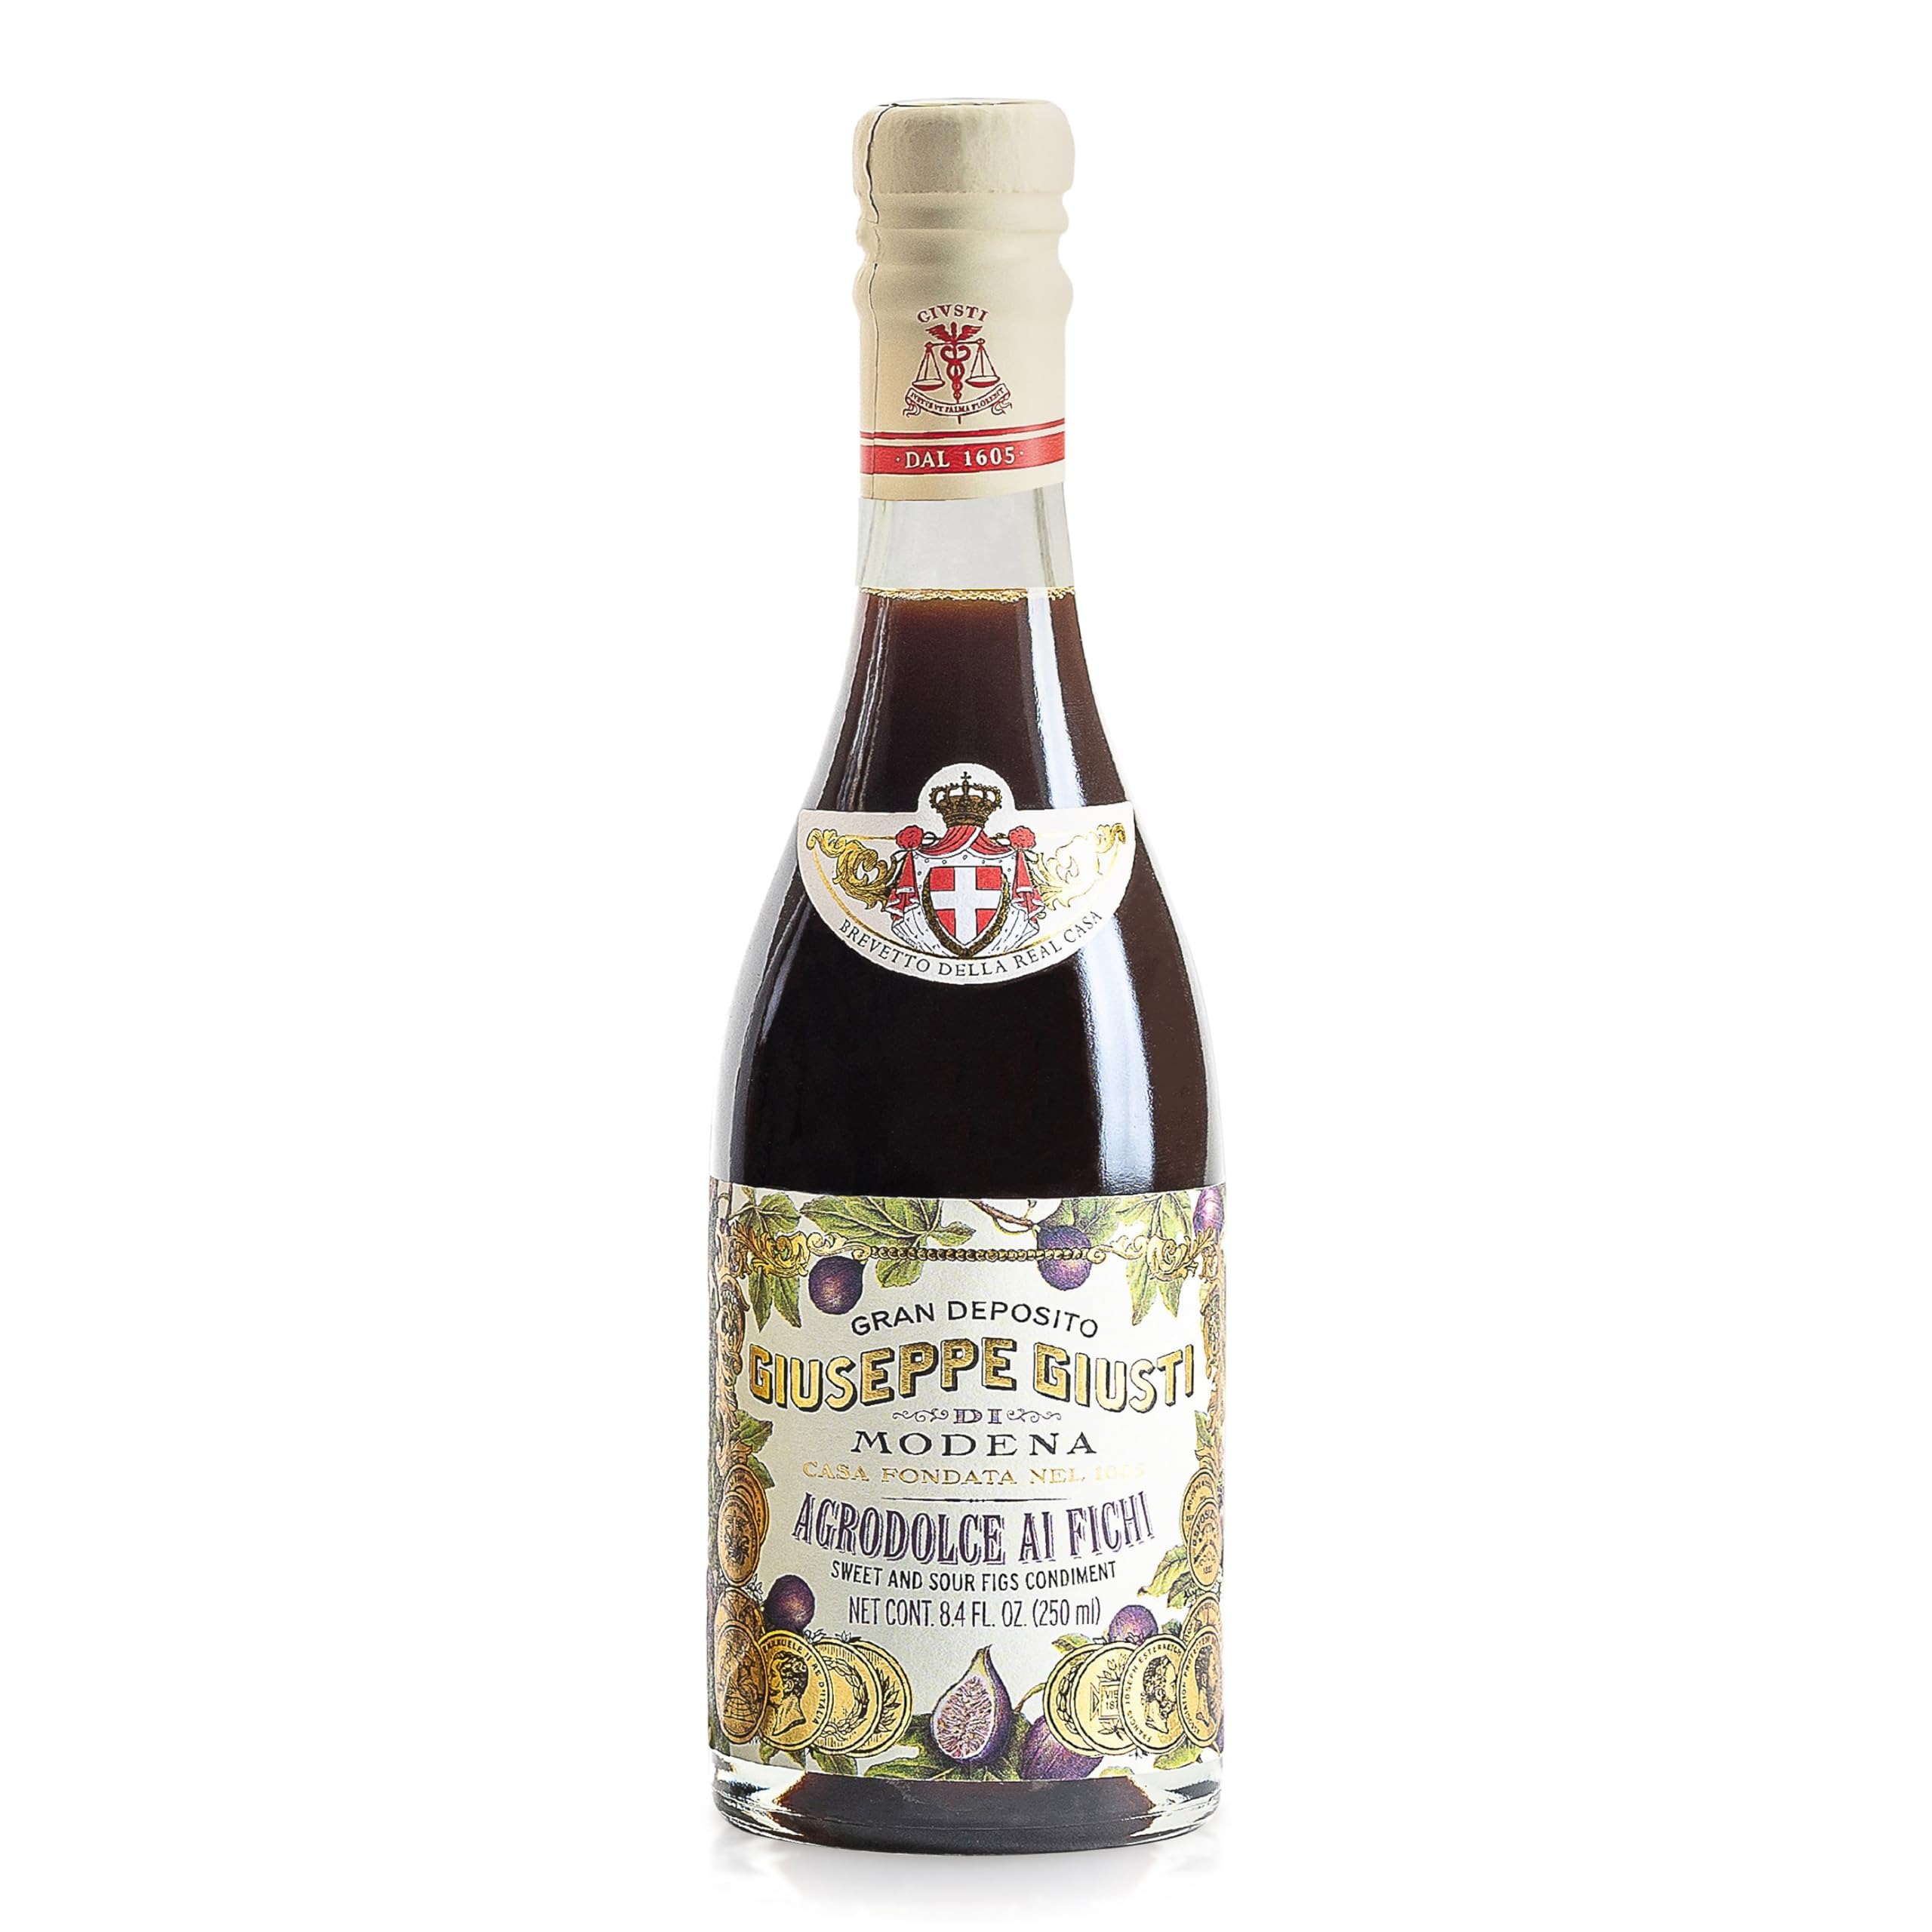
Item Name: Giuseppe Giusti Fig Sweet and Sour Condiment – Made With Balsamic Vinegar of Modena, Elevate Salads, Pasta, Desserts, and Craft Cocktails – 8.45 fl oz (250 ml) - Pack of 1
Bullet Point 1: Premium Fig Vinegar - Giusti's Sweet and Sour Fruit condiment is fresh, mild, and rich in flavor. It perfectly balances the sourness of white wine vinegar and the sweetness of fresh fruit juice and grape must.
Bullet Point 2: Flavorful Dressing - Fig Sweet and Sour Dressing offers an original tasting experience thanks to its sweet, round, intense, and persistent flavor. that is perfect for a wide range of everyday culinary applications.
Bullet Point 3: Delicious Ingredients - This exceptionally flavored vinegar is meticulously crafted by combining the highest-quality grape must, white wine vinegar, and freshly pressed fig juice.
Bullet Point 4: Use on Everything - Fig Sweet and Sour Condiment's harmonious balance of sweet and sour notes makes it an ideal choice for enhancing fruit and vegetable salads, infusing risotto with a compelling twist, elevating fresh and aged cheeses, and serving as a key ingredient in sweet and sour sauces.
Bullet Point 5: Sweet and Sour Condiments - This collection of fresh and versatile condiments is available in various flavors for original pairings. Select from raspberry, fig, apple, ginger, and pomegranate,
Bullet Point 6: About Giusti - Since the 17th century, the Giusti family has been taking care of its balsamic vinegar, handing down a recipe that translates into complex harmonies of taste and excellent products appreciated all over the world.
Bullet Point 7: Product of Italy - Made in Modena, Italy through a careful selection of quality ingredients. Refined in over four hundred years of history, Acetaia Giusti combines respect for tradition with a modern and sustainable production philosophy, which enhances the people and the territory in which it operates.
Bullet Point 8: Modena, Italy - Modena is a small town in the Emilia-Romagna region of northern Italy. Located between two rivers, it features a subtropical climate perfect for growing grapes used in high-quality balsamic vinegar and winemaking. This region is the epitome of gourmet Italian food and condiments.
Bullet Point 9: Makes a Great Gift - Pair with other products from our line to create a thoughtful gift for holidays, anniversaries, birthdays, employee appreciation, thank you, and hosts. We recommend our best-selling Balsamic Vinegar 3 Gold Medals, our White Wine Vinegar Condiment, and our Traditional 25-year-old DOP Balsamic Vinegar which is always appreciated by foodies, chefs, and home cooks.
Bullet Point 10: Visit the Giusti Store - View recipe suggestions and additional gourmet Italian products such as aged balsamic vinegar, aceto balsamico di modena IGP, balsamic reduction, flavored vinegar, extra virgin olive oil, white wine vinegar, organic vinegar, and gourmet foods made with balsamic vinegar.
Product Description: Fig Sweet & Sour Condiment Among these exceptional condiments, the Sweet and Sour Fig Dressing offers a truly original tasting experience, boasting a profile characterized by its sweet, round, intense, and enduring flavor. The ingredient list for this masterpiece includes grape must, white wine vinegar, and fig juice. Its distinctive feature lies in the great harmony between sweet and sour, further accentuated by a refreshing mildness that is a hallmark of figs. This condiment demonstrates its culinary versatility, thriving as an ideal accompaniment to gourmet fruit and vegetable salads. Furthermore, it enhances the flavors of fresh and aged cheeses, imparts its unique character to risotto, spoon desserts, and fresh fruit salads, and plays a pivotal role as an ingredient in the creation of sweet and sour sauces. Its presence elevates the entire spectrum of culinary experiences. Flavored Vinegars Indulge in the rich variety of our collection, a symphony of fresh and versatile condiments that offer a diverse range of flavors for unique and creative pairings. Choose from a delightful selection of fruit vinegars that includes the fruity allure of raspberry, the luscious essence of fig, the crisp brightness of apple, the zesty kick of ginger, and the exotic richness of pomegranate. Each one invites you to explore a world of original and delightful combinations, adding depth and sophistication to your culinary creations. Created in Modena, Italy Giuseppe Giusti was founded in 1605 and is the longest-running and most prestigious balsamic vinegar producer in the world. Dedicated to constantly improving its attention to the environment, Giusti adopts the most modern and best practices in order to reduce the environmental impact for greater sustainable agriculture. Today, the 17th generation of the Giusti family continues the tradition of creating beautiful balsamic vinegar, while remaining centered on the well-being and valorization of their community.
Value: 8.45
Unit: Fl Oz

Price: 22.99